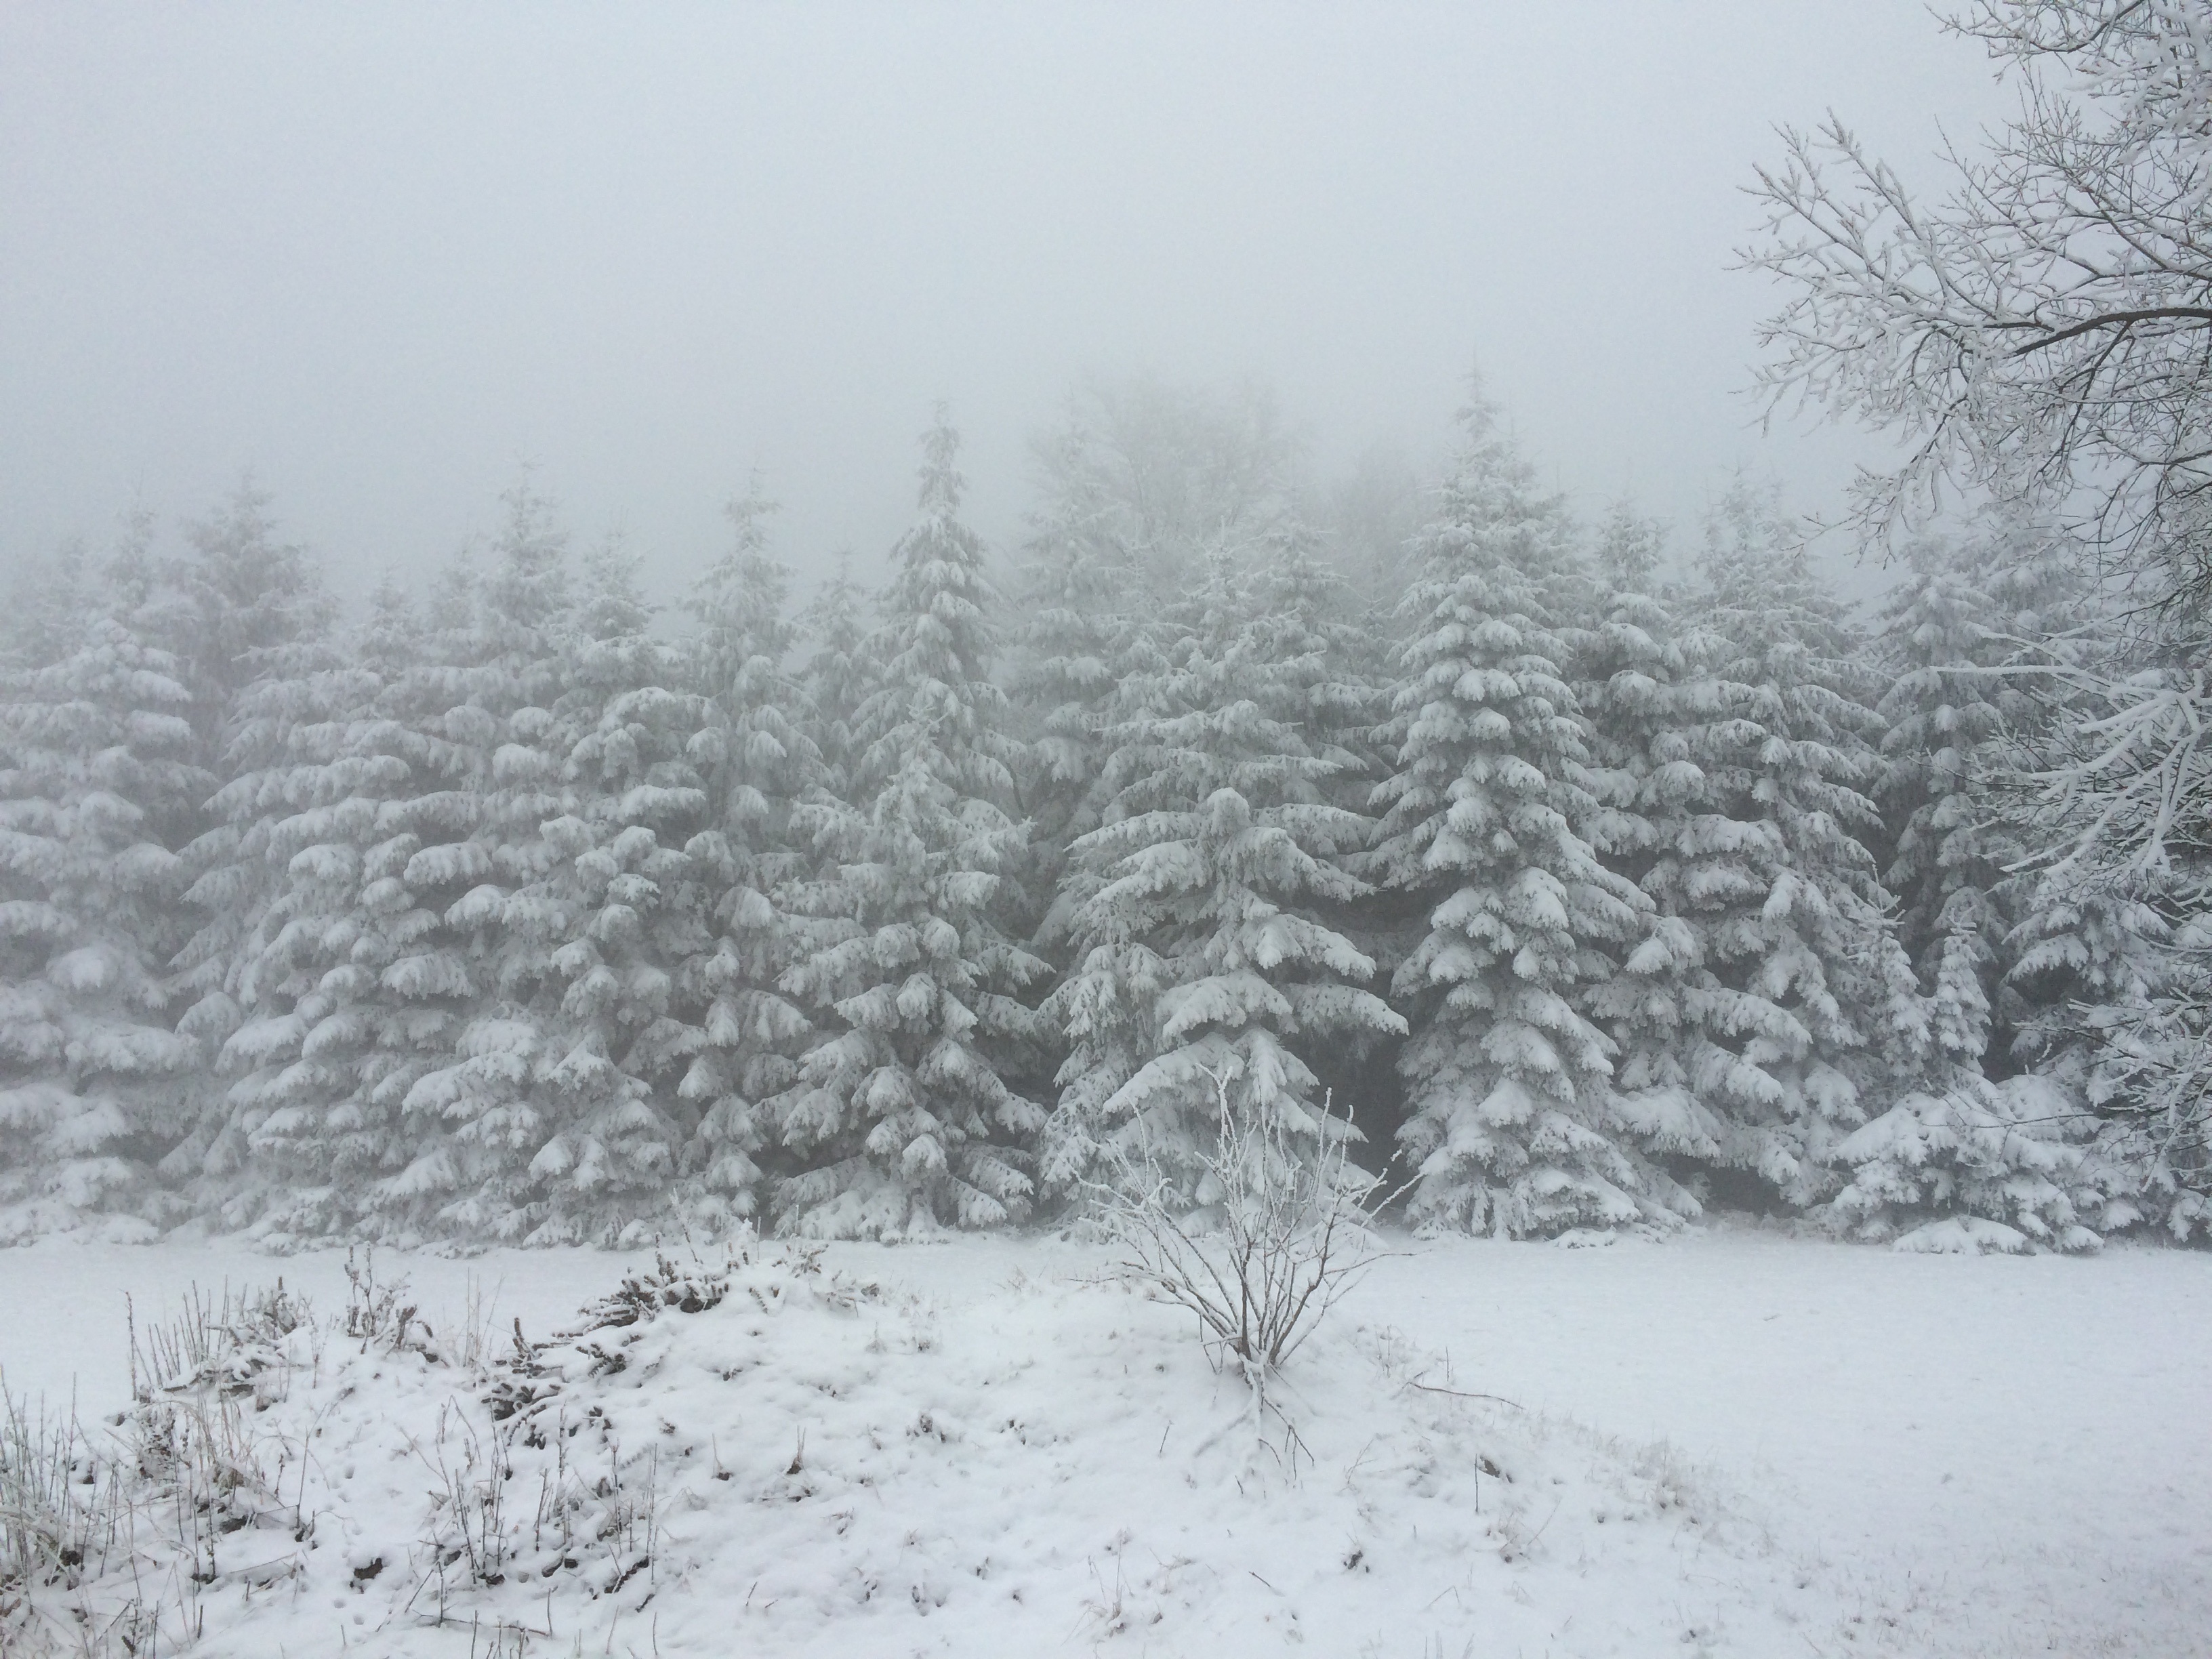
landscape, tree, nature, forest, branch, snow, cold, winter, white, frost, weather, season, blizzard, december, freezing, atmospheric phenomenon, geological phenomenon, winter storm, rain and snow mixed